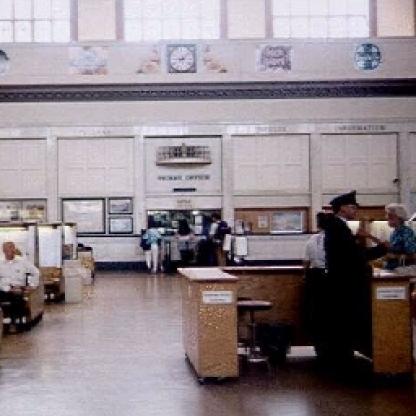
Scene: Indoor